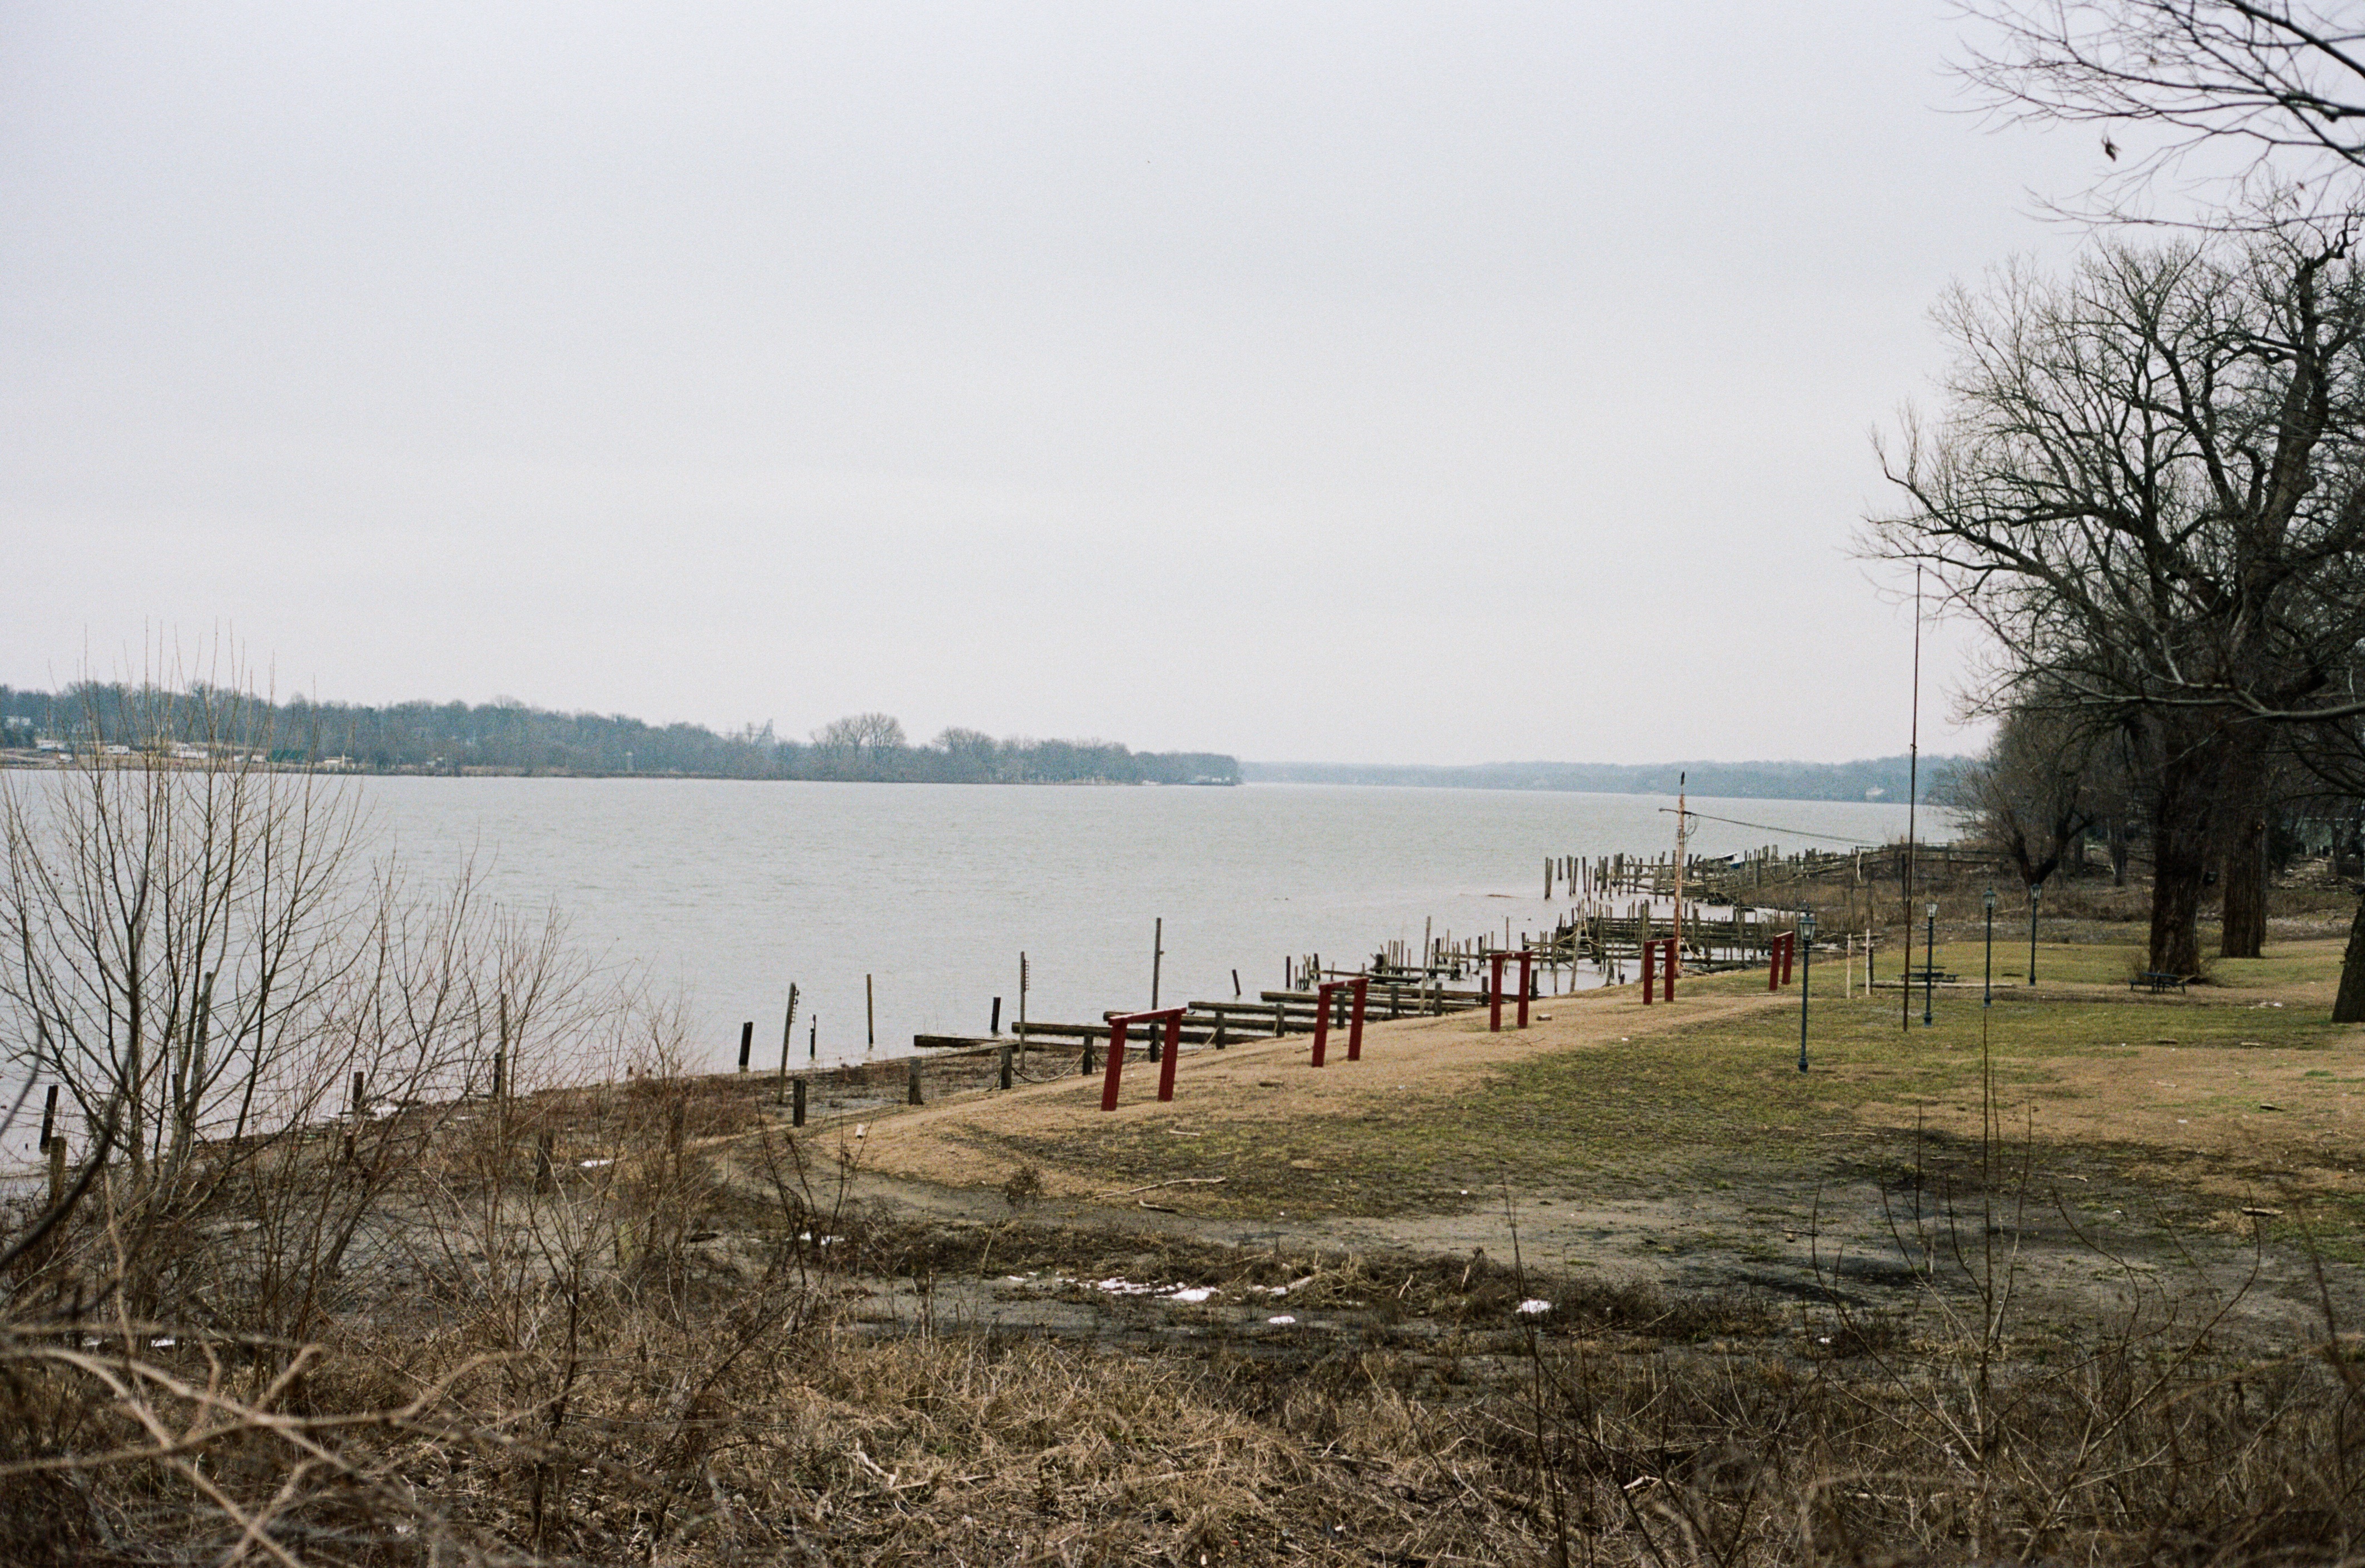
sea, coast, tree, water, shore, lake, river, reservoir, waterway, body of water, wetland, loch